Somerset Bridge, Bermuda

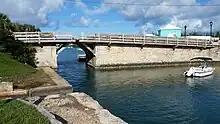
Somerset Drawbridge

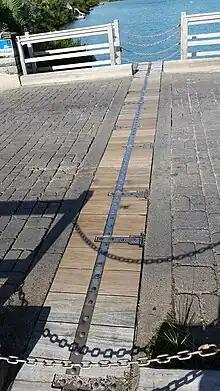
Somerset Drawbridge center with 32 inch bisected plank opened by hand to allow the passage of sailboat masts

Somerset Bridge is a small bridge in Bermuda connecting Somerset Island with the mainland in the western parish of Sandys, Somerset Bridge is reputedly the smallest working drawbridge in the world. It crosses a small channel connecting the Great Sound with Ely's Harbour.